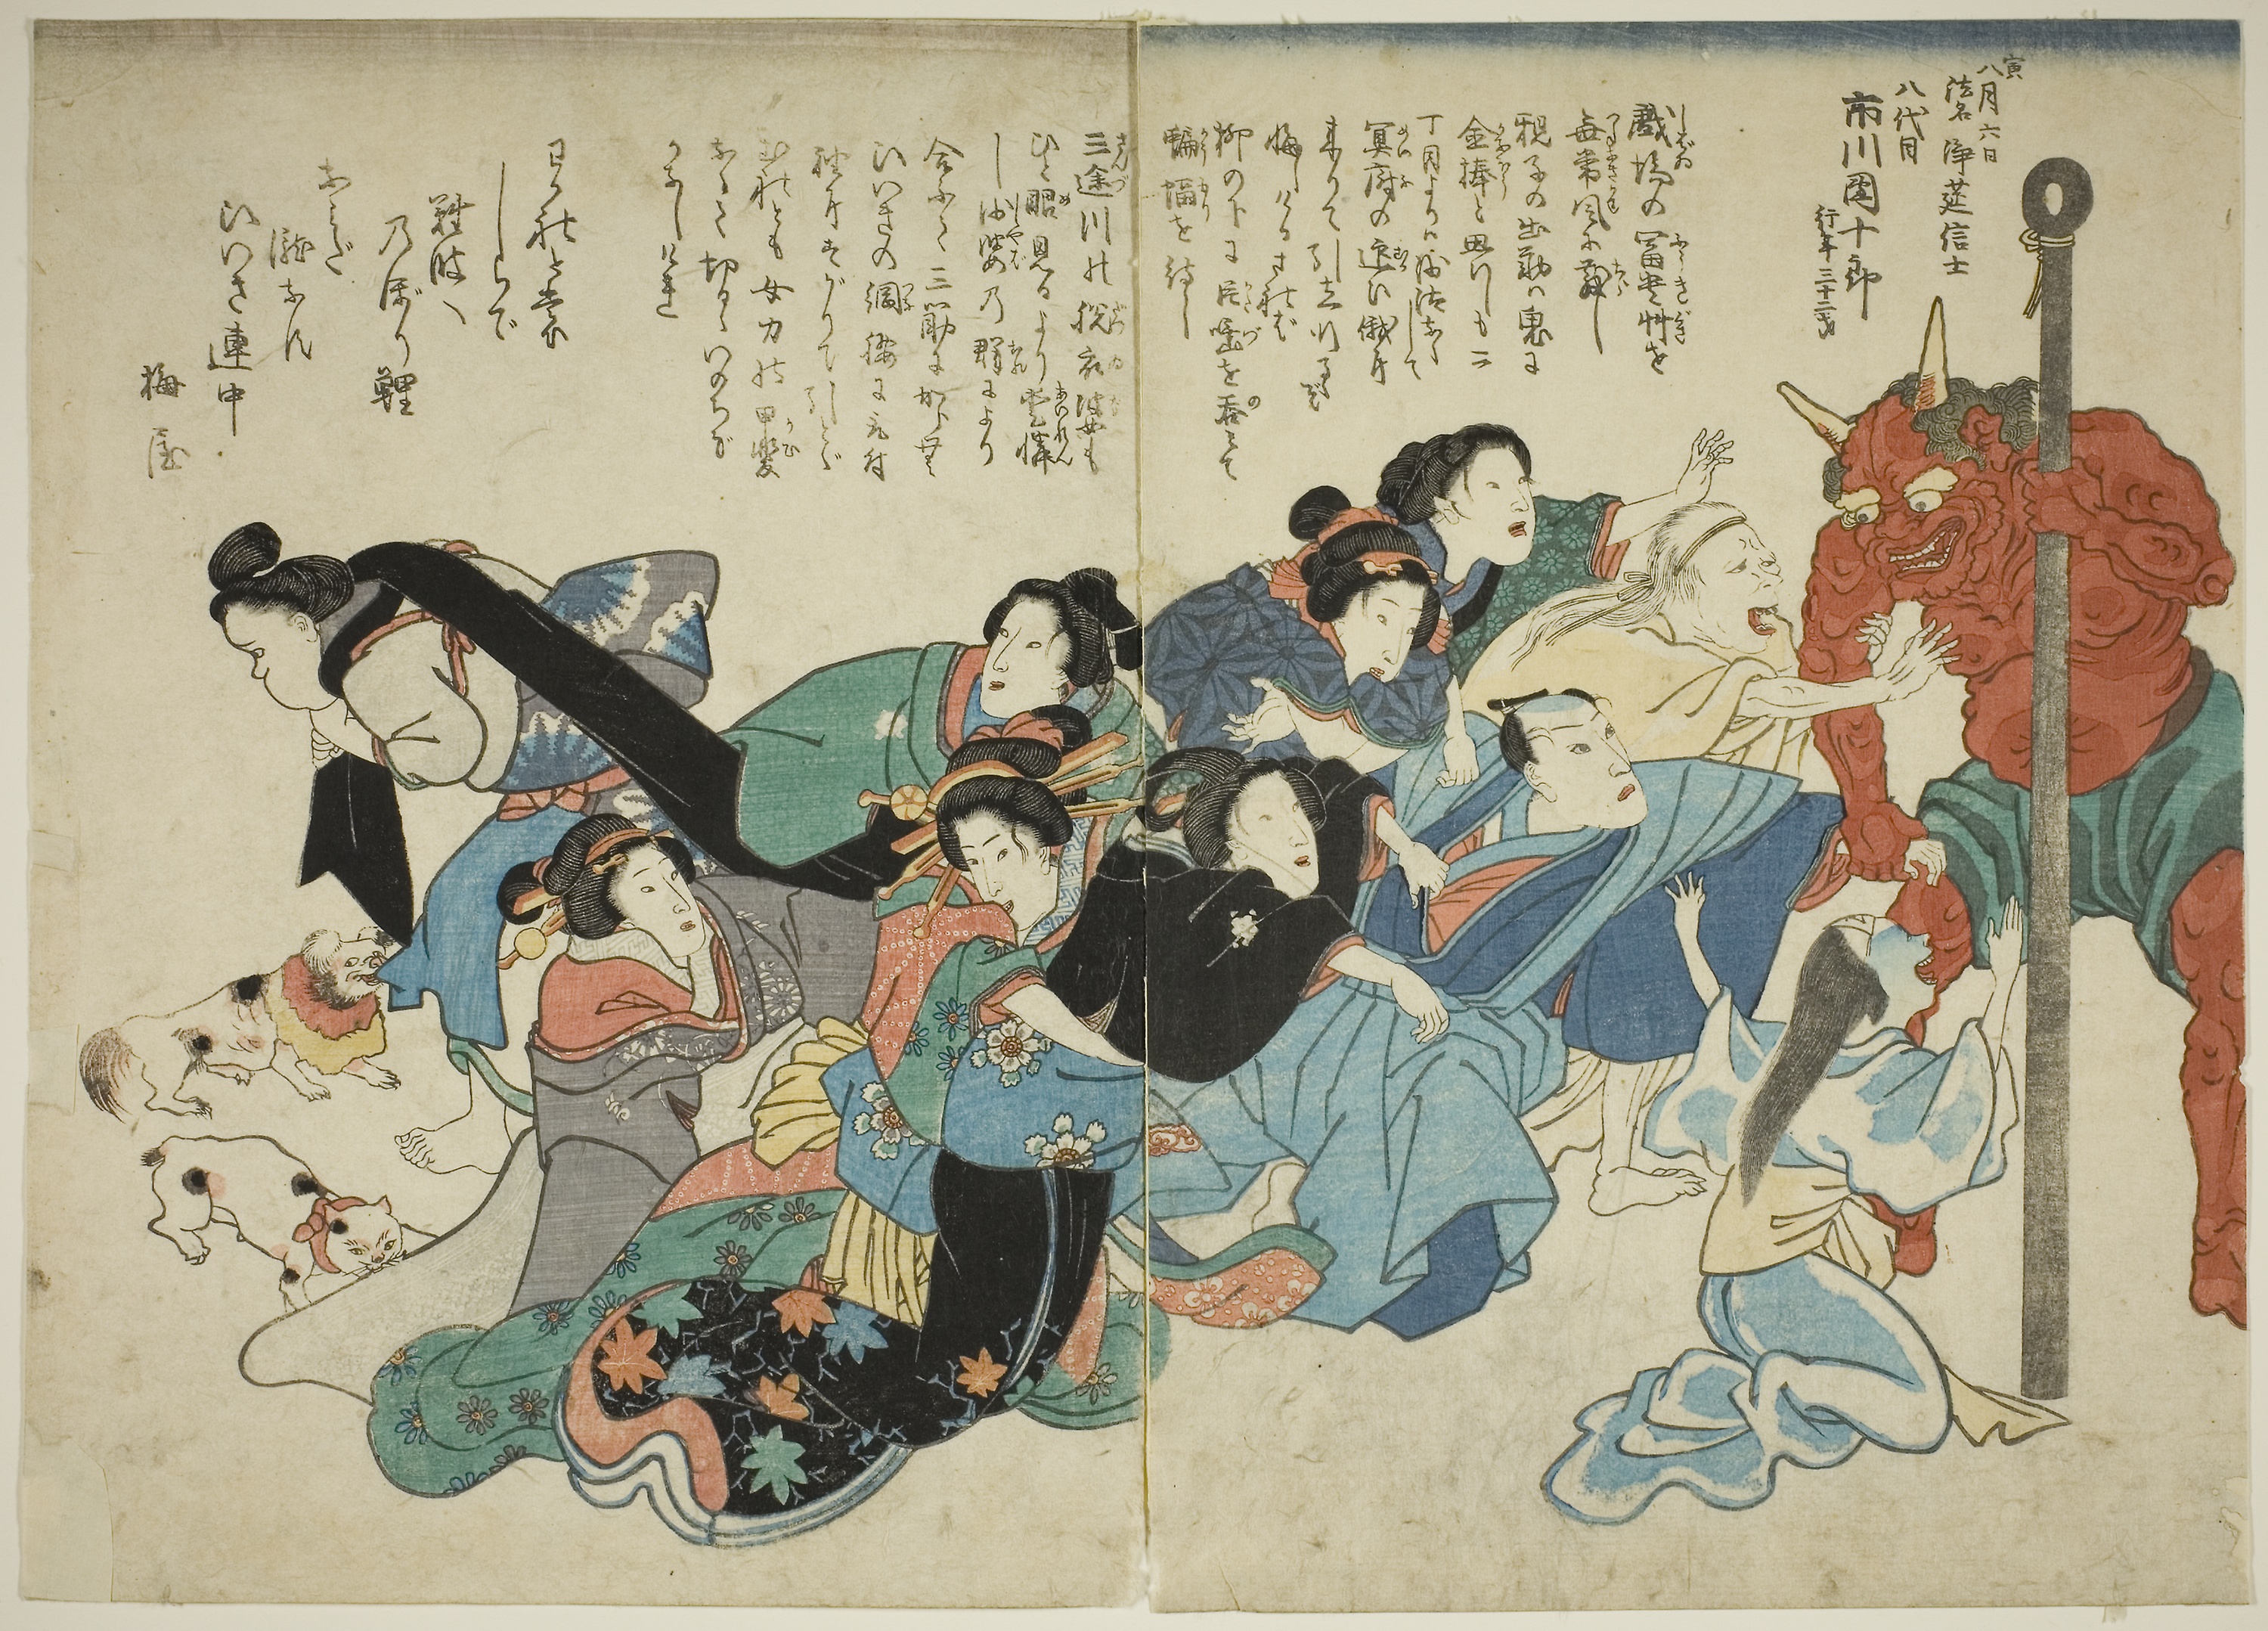
cartoon, illustration, art, painting